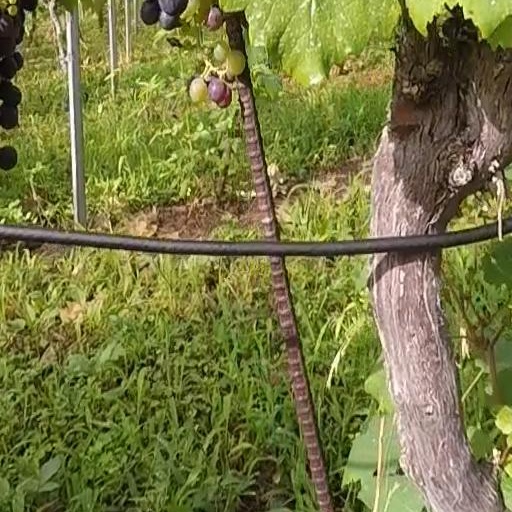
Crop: grape